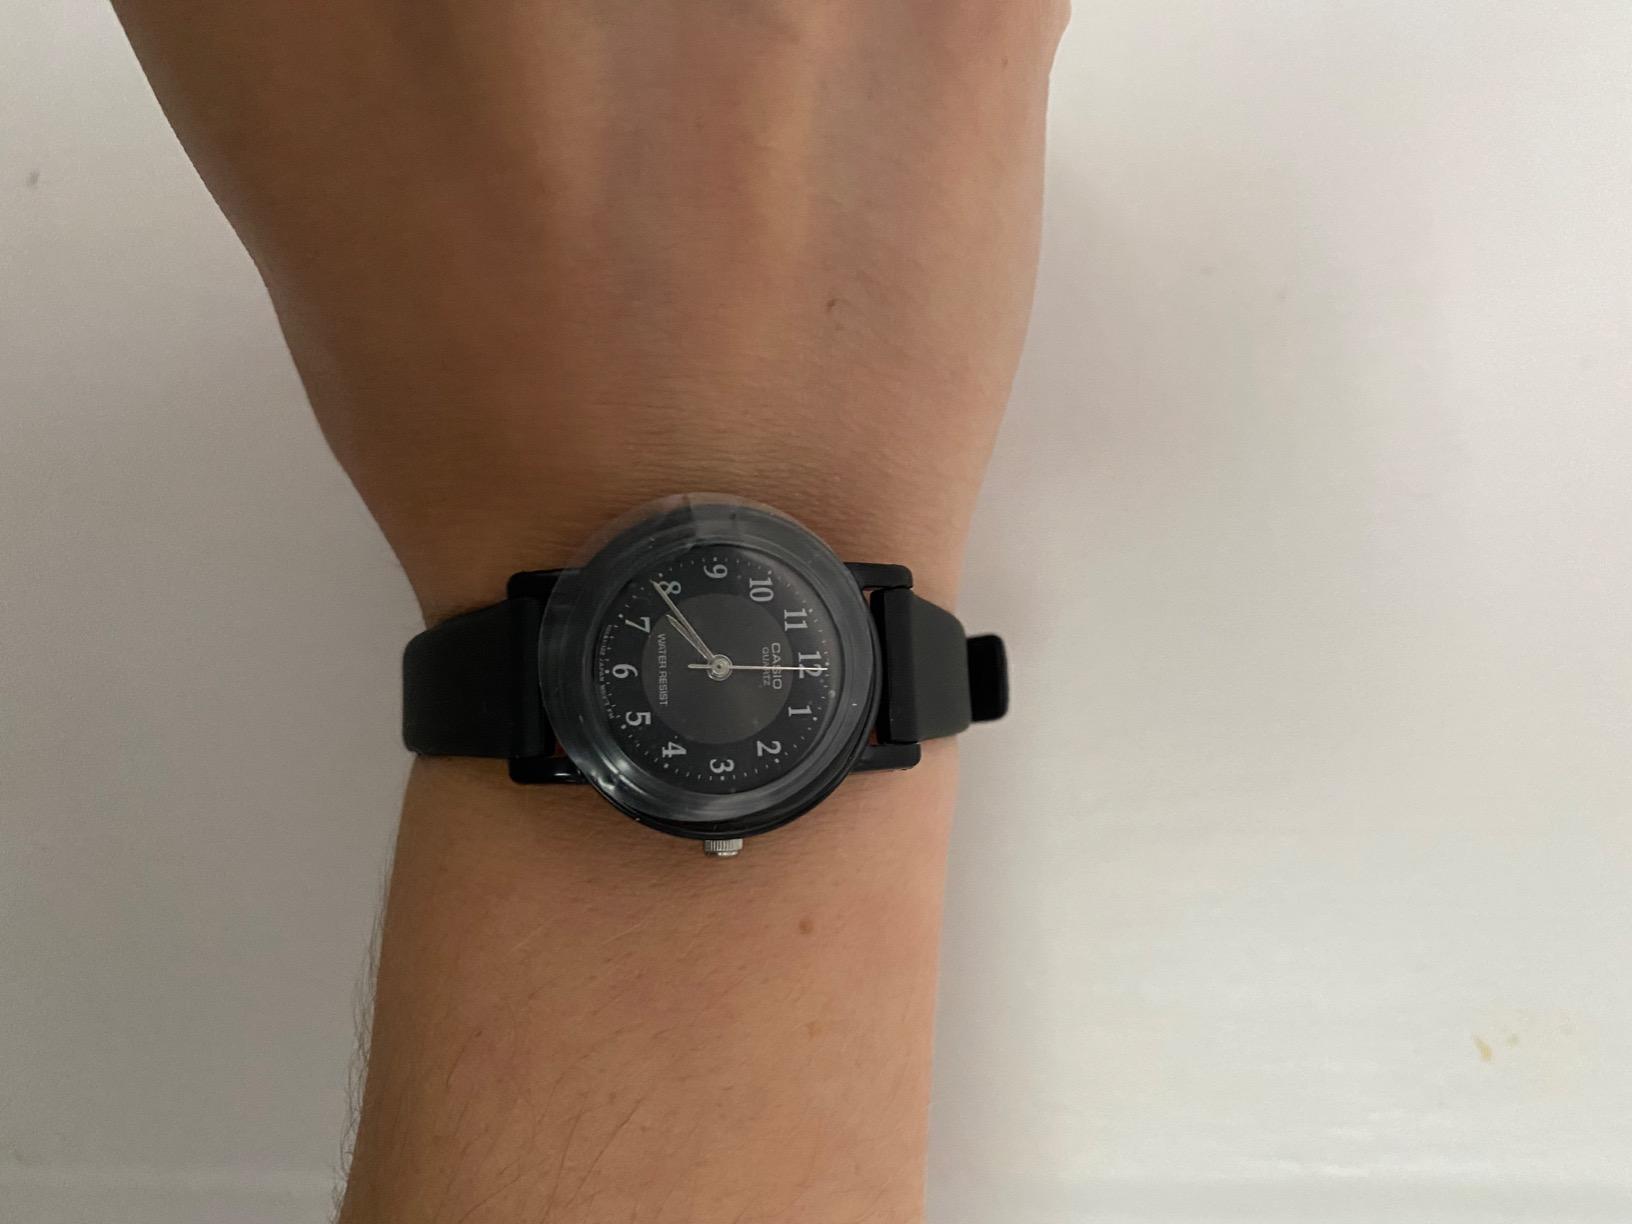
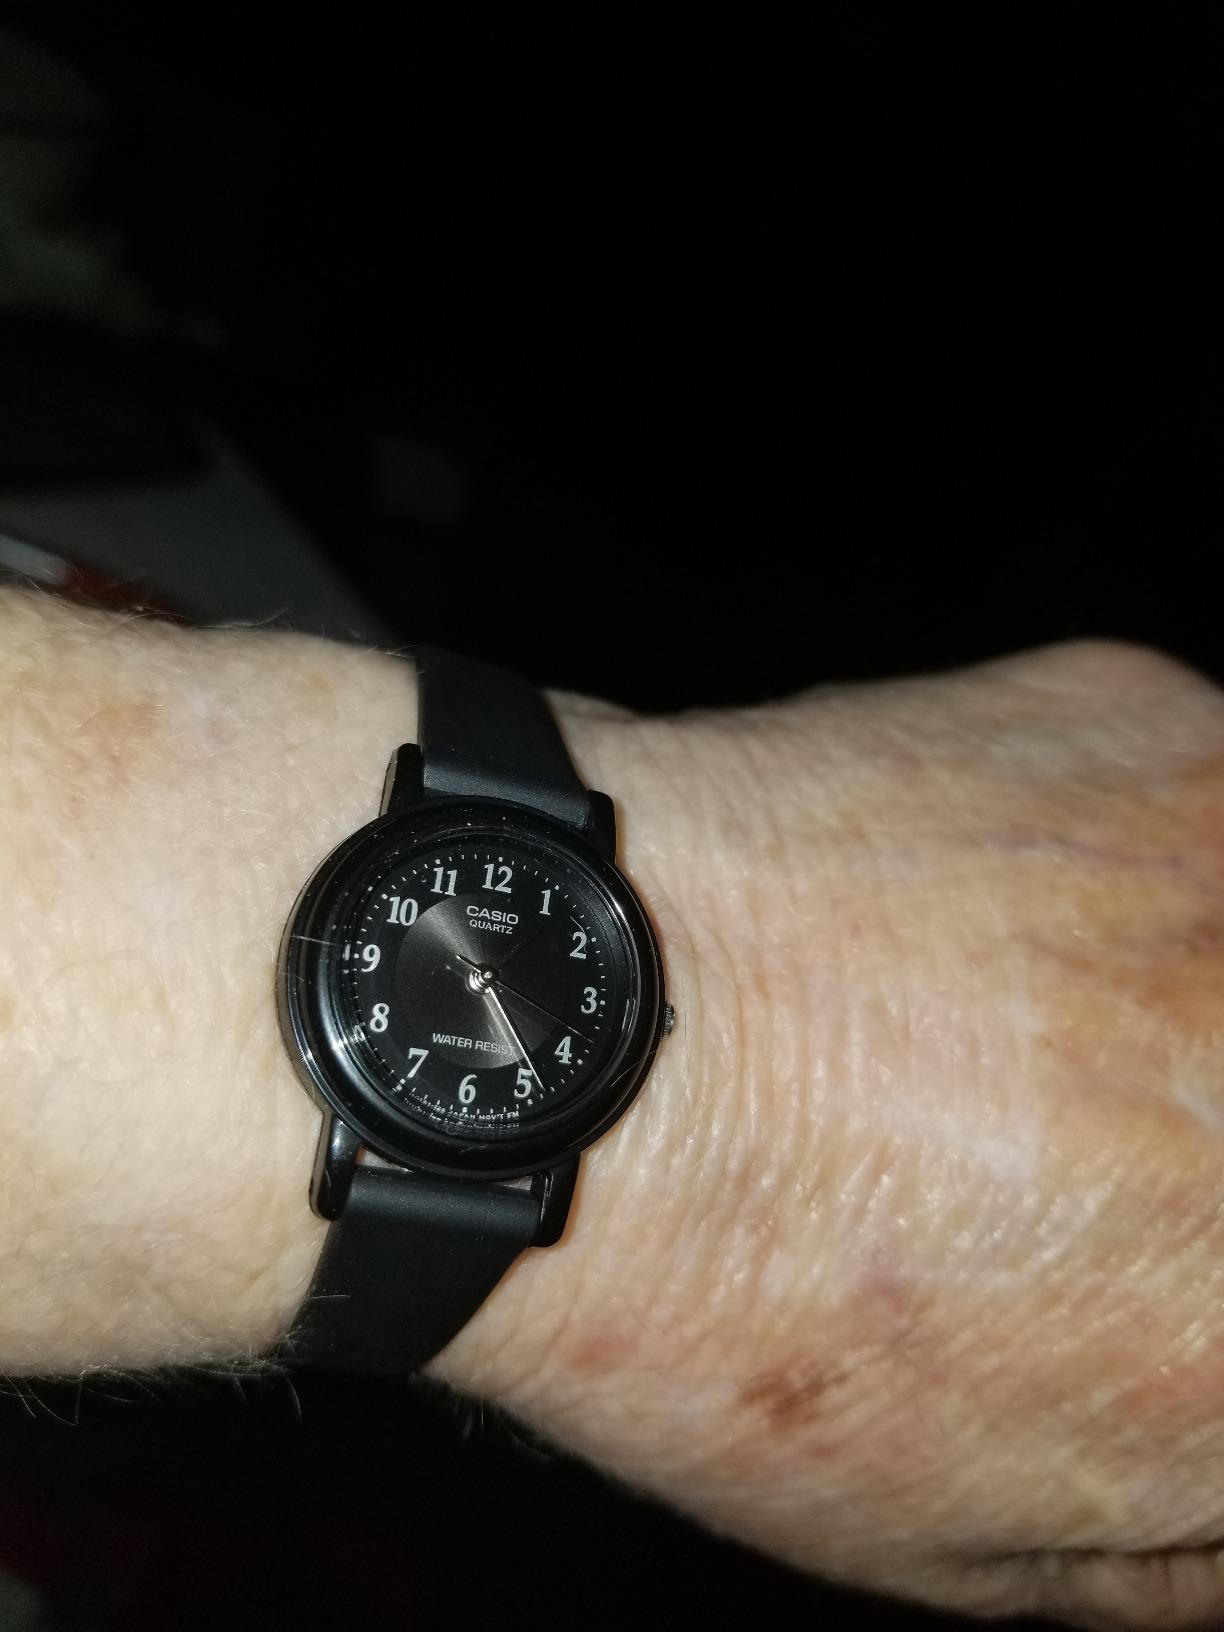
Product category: accessories_watch
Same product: yes